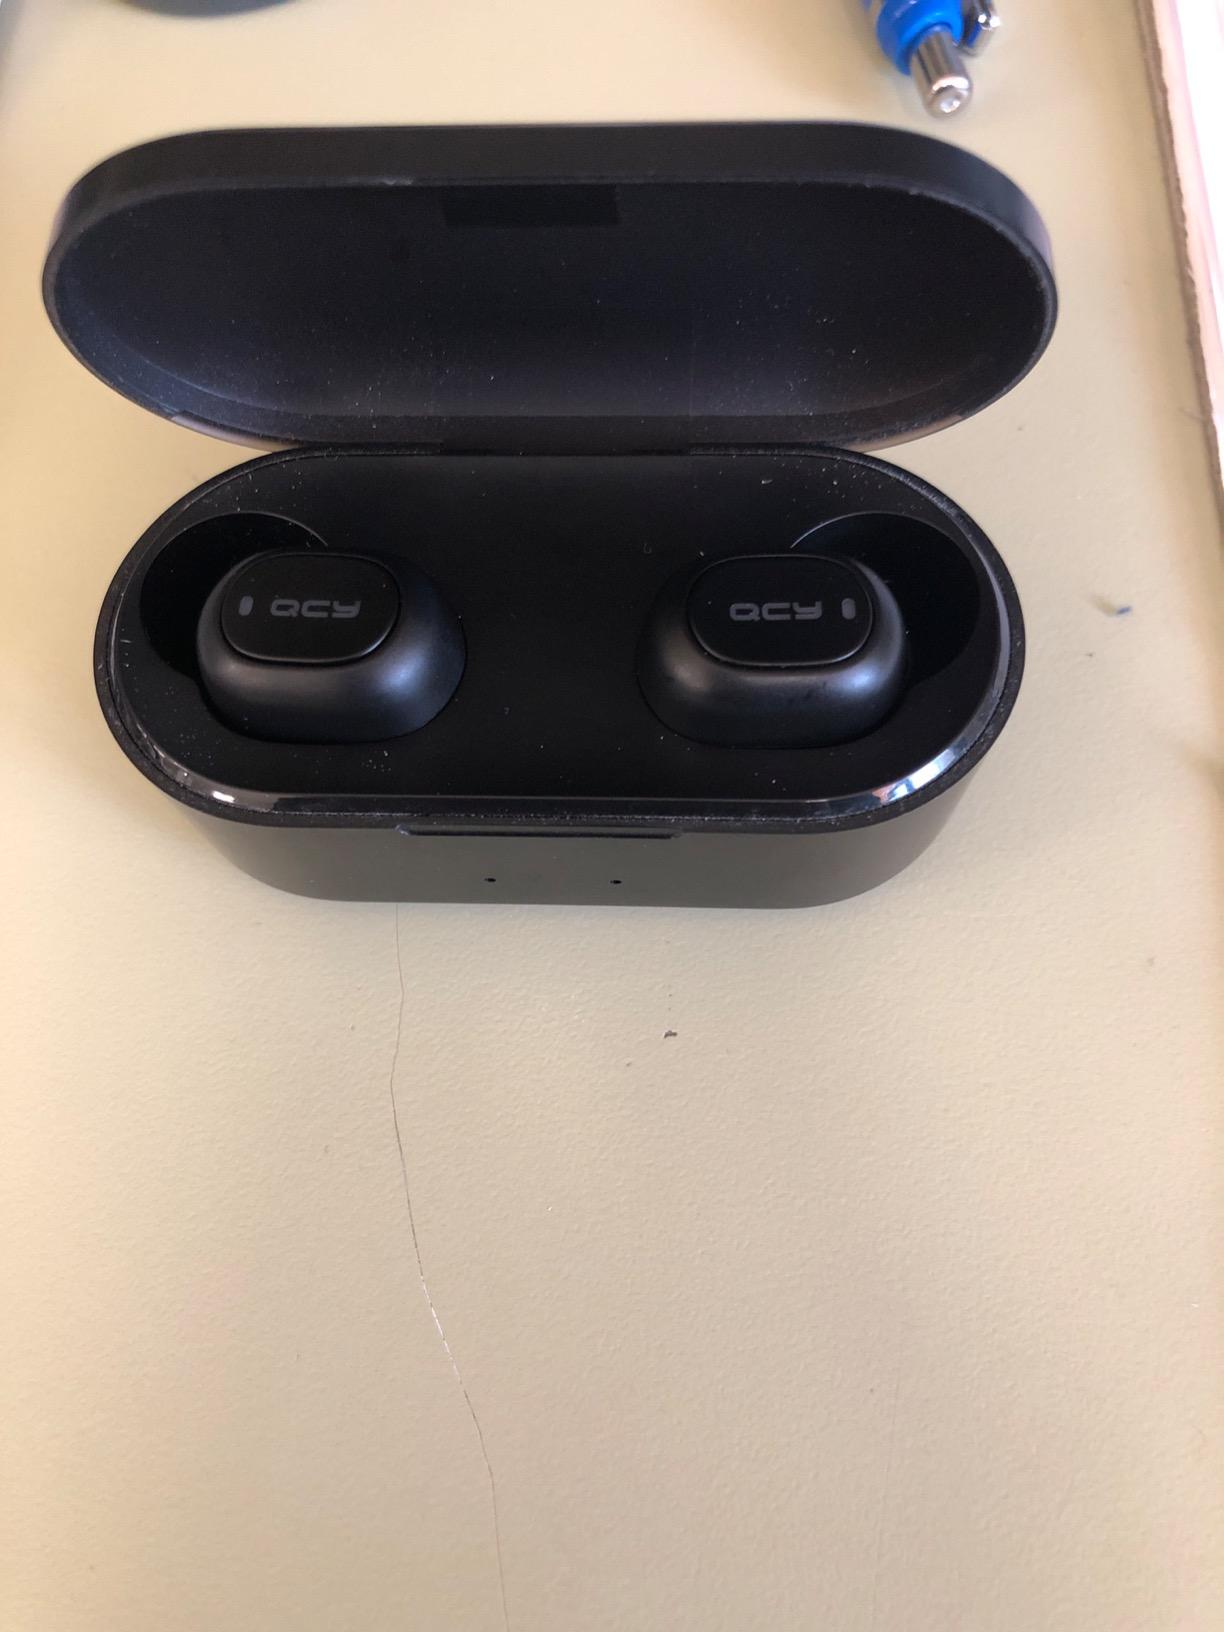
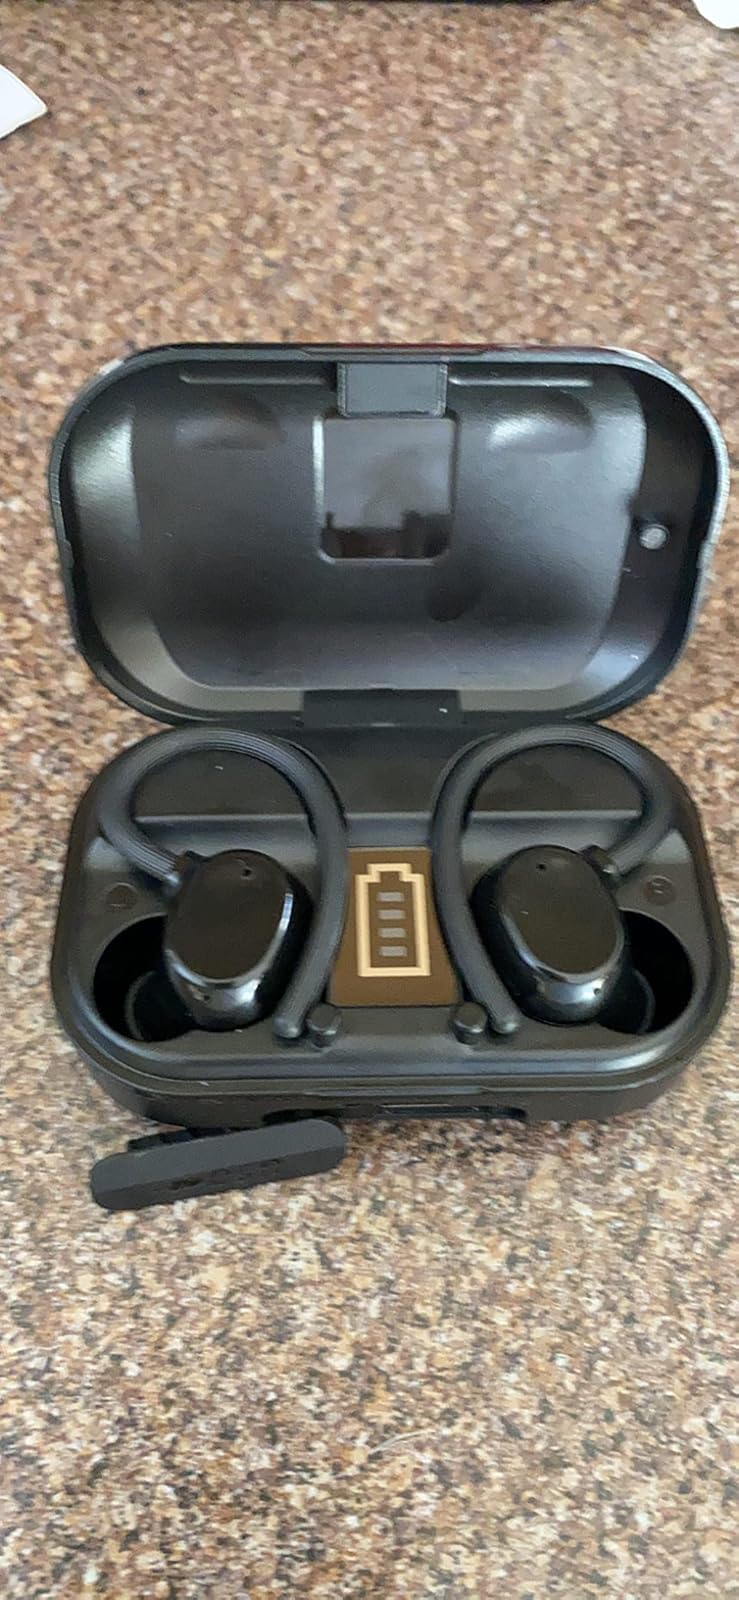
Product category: earbuds
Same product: no